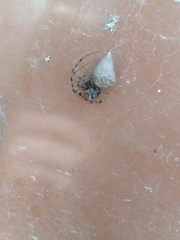
Species: Parasteatoda_tepidariorum